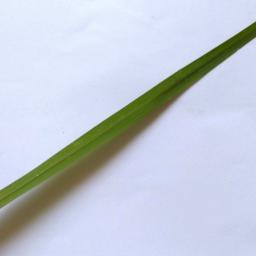
Label: Rice___Healthy